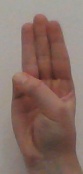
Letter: thaa